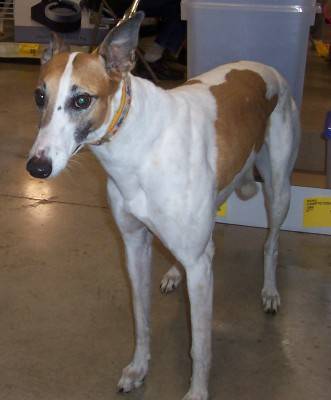
Label: dog